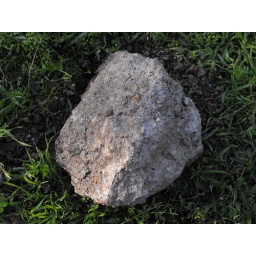
concrete rock pulled from beneath my old patio...as old as my house more than likely.